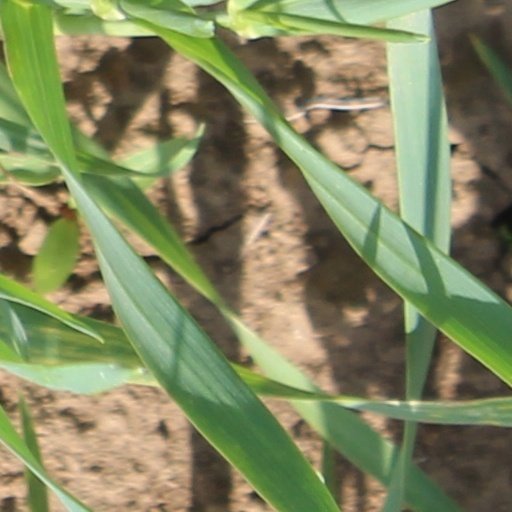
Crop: wheat